Wales in the Junior Eurovision Song Contest 2019

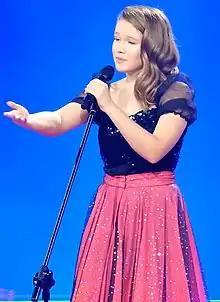
Erin with the song "Calon yn Curo" was the winner of "Chwilio am Seren" and represented Wales in the Junior Eurovision Song Contest 2019.

The national final took place in Llandudno's Venue Cymru on 24 September 2019, hosted by Trystan Ellis-Morris and broadcast live on S4C. The first round saw the six live finalists performing cover songs. Regional juries (Aberystwyth, Llandudno, Carmarthen, Cardiff and London) consisting of two adults and two children awarded stars (points) to their favourite three performers which were announced by a spokesperson. Each performer automatically received one star from each jury. The three mentors, Fisher, Macey and Bethan all gave their opinions on the performances but could not vote. In the second round, the three superfinalists each performed a different arrangement of the official Welsh entry "Calon yn Curo". Public televoting selected the winner from the second round, this being Erin.